Colt Commander

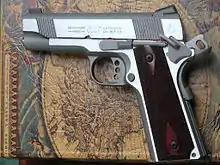
The XSE variation of the Colt Combat Commander

A limited run of the Colt Commander in 7.65mm Luger was made for export in the early 1970s.